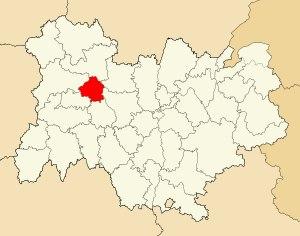
L'arrondissement de Thiers est une division administrative française, située dans le département du Puy-de-Dôme et la région Auvergne-Rhône-Alpes.